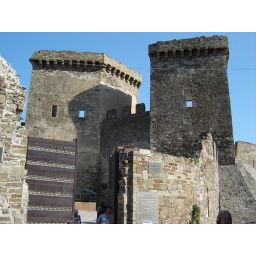
There used to be a hanging bridge and a deep ditch with water in front of it